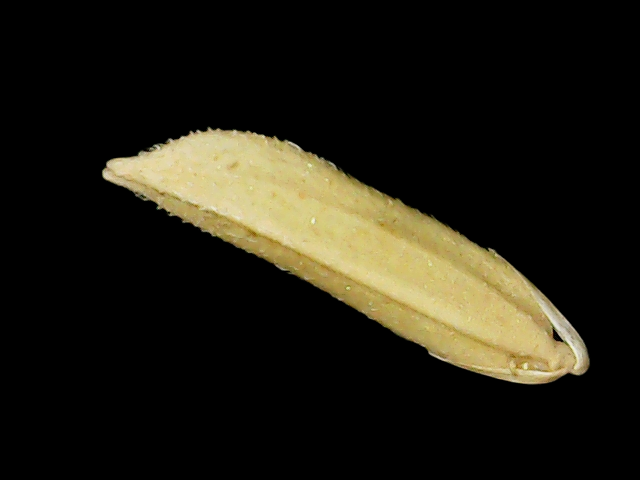
Rice variety: Binadhan20